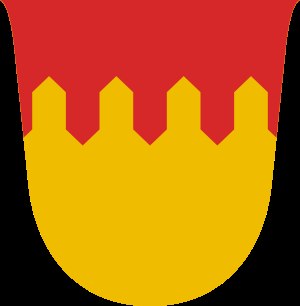
Birkaland
Birkalands våben
Birkaland er et landskab og en sekundærkommune i det midtvestlige Finland.